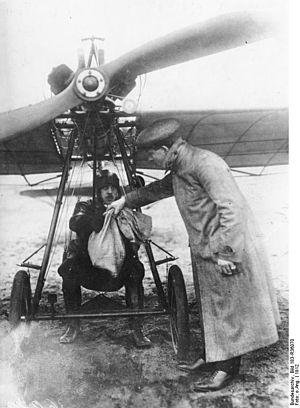
Ceci est une liste des administrations postales ayant émis des timbres à un moment donné depuis 1840, triée par pays actuels souverain.